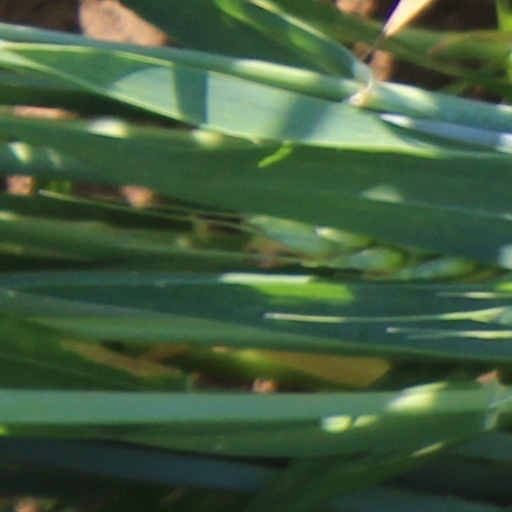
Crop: wheat